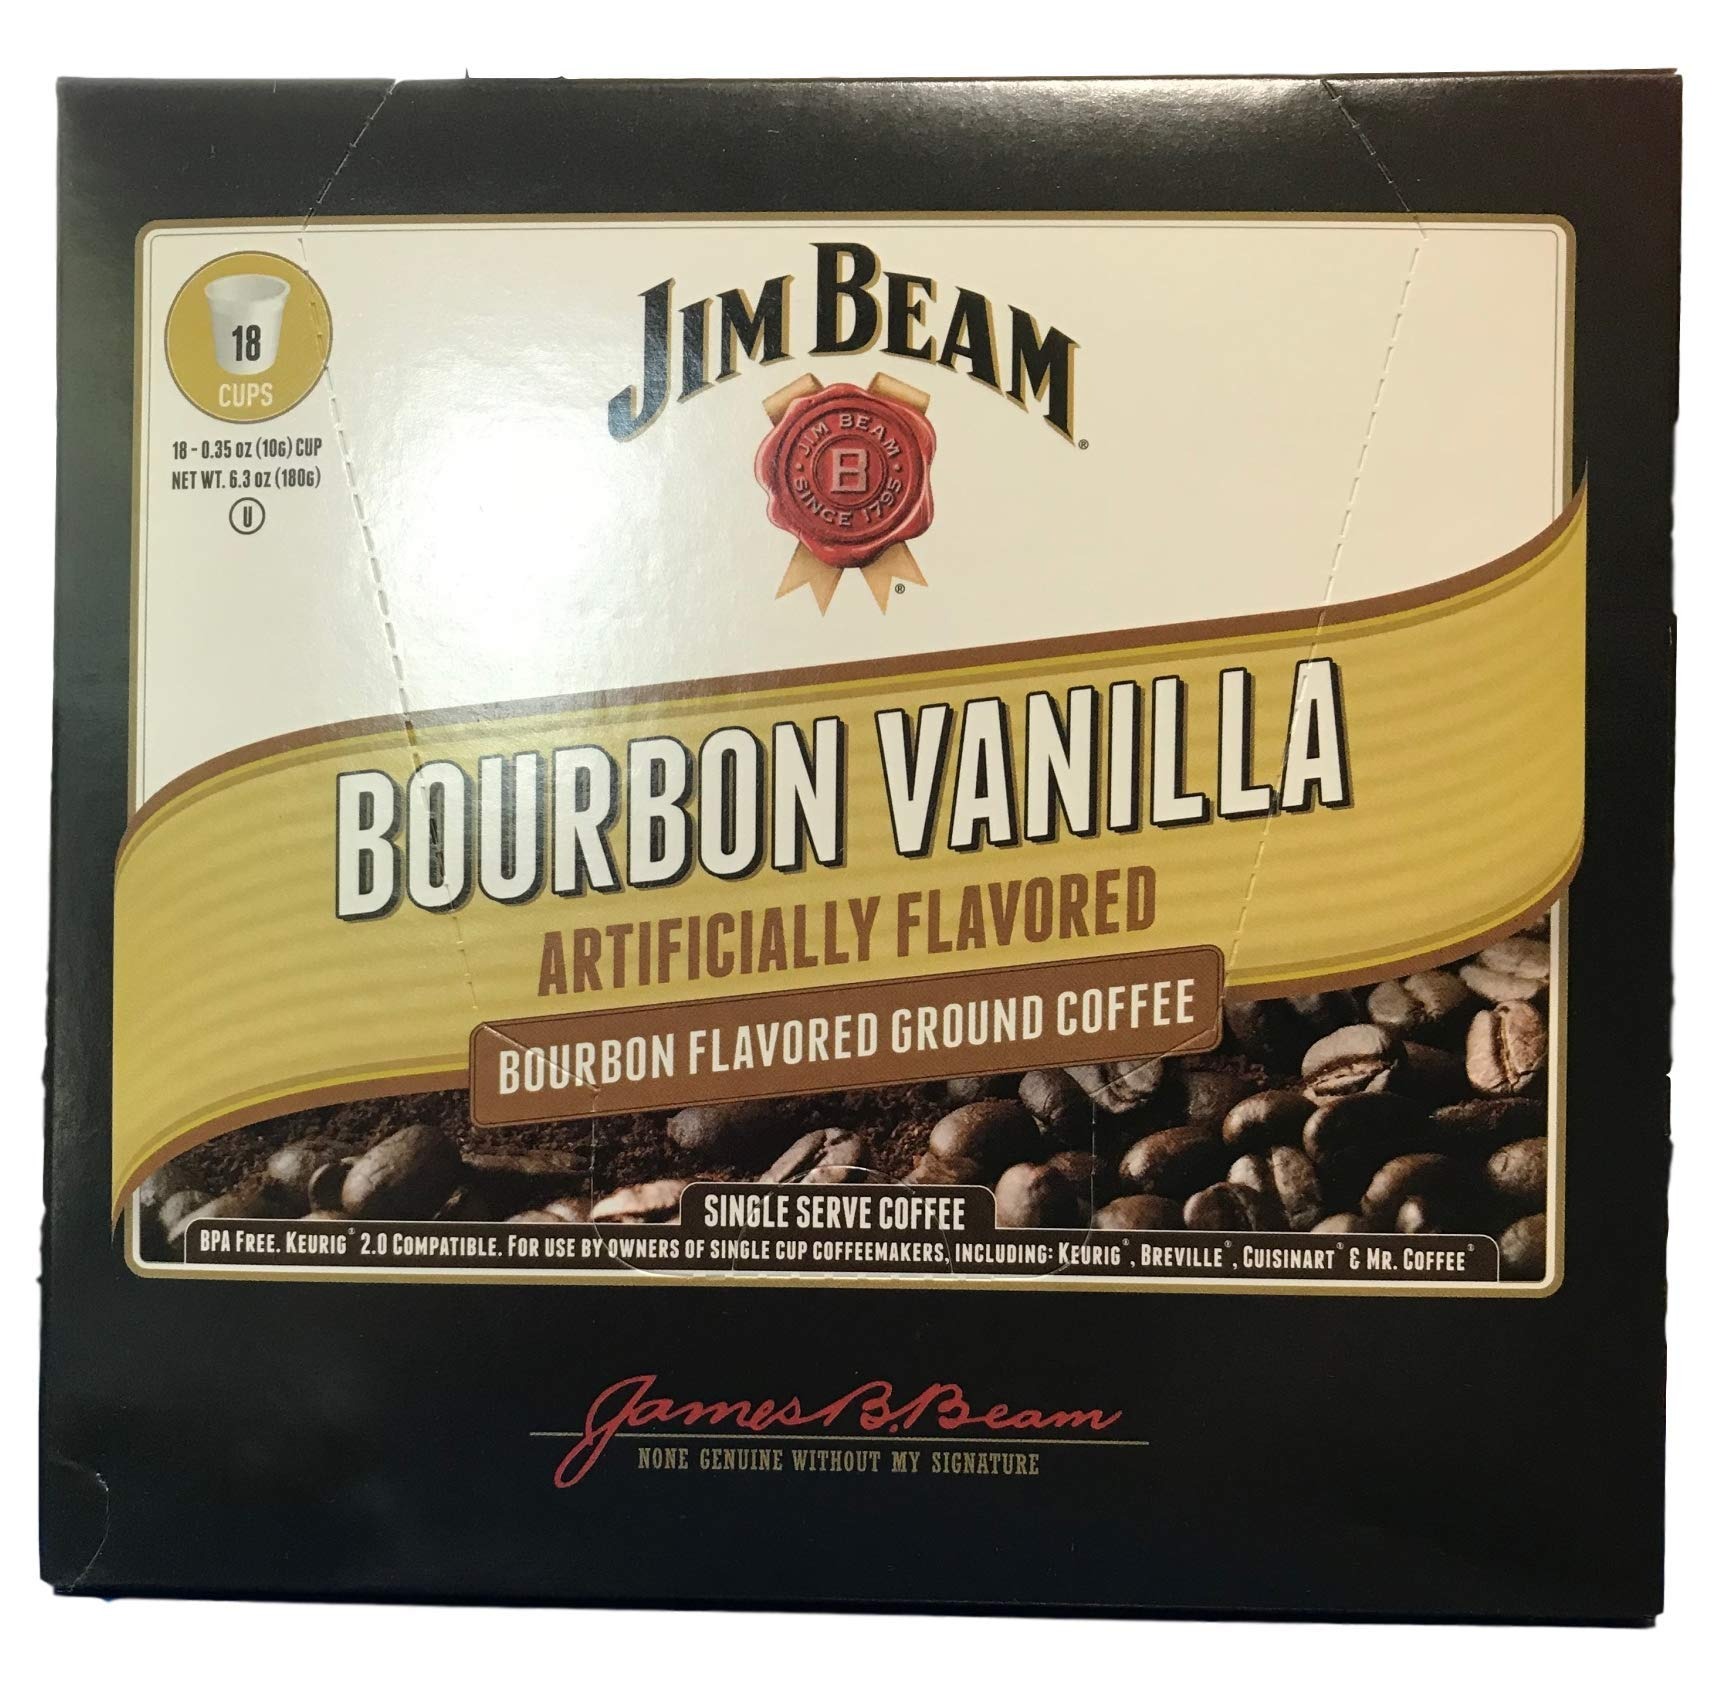
Item Name: Jim Beam Bourbon Vanilla Single Serve Coffee, 18 cups, Keurig 2.0 Compatible
Bullet Point 1: Vanilla flavored
Bullet Point 2: Arabica Coffee
Bullet Point 3: 18 count single serve cups
Bullet Point 4: Compatible with Keurig K Cup Brewers
Product Description: Jim Beam Bourbon Vanilla Single Serve Coffee, 18 cups,
Value: 18.0
Unit: Count

Price: 13.99